Jacques Gelman

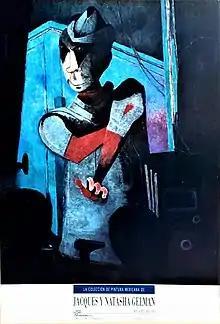
Mario Moreno "Cantinflas" by Rufino Tamayo, 1948. Exhibition "The Collection of Mexican Painting by Jacques and Natasha Gelman" poster, 1992, Cultural Center of Contemporary Art (defunct) City of Mexico.

It was Gelman who proposed the recreation of European classics as a way to appeal to audiences outside Latin America. "Los tres mosqueteros" and "Romeo y Julieta" were produced during this period, and "Los tres mosqueteros" was selected to be screened at the first Cannes Film Festival in 1946. The endorsement of Charlie Chaplin secured the feature's billing, but in the eyes of French critics, it failed to live up to Chaplin's proclamation that Moreno was the leading comic of the era. The French people, however, were not as hostile to "Cantinflas", seeing in him a Mexican version of their Fernandel. In 1958, a rift between Gelman and Reachi concerning some wrongdoing in contracts with Columbia Pictures by Gelman and Moreno, allowed Gelman to produce the film without Reachi as a Producer. dubbing into French over the objections of Reachi who advise him about the possible poor reception of Moreno's dialect to the Europeans. The imitative efforts at universalize failed to appeal to non-Spanish-speaking audiences.